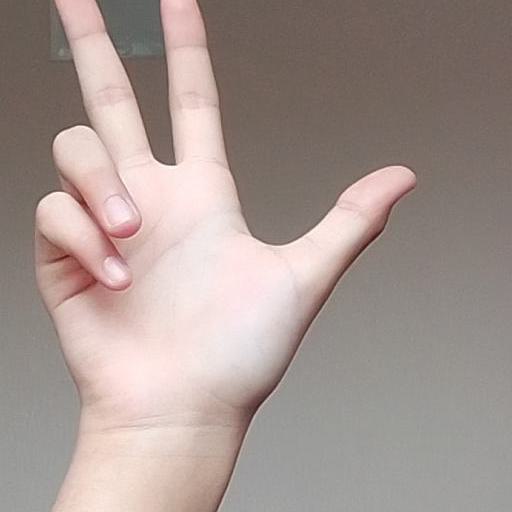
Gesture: three2